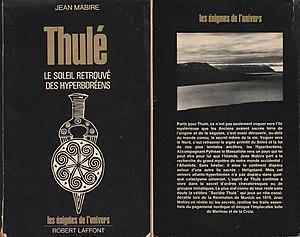
Couverture de ""Thulé, le soleil retrouvé hyperboréen"" de Jean Mabire"
Thulé, le soleil retrouvé des Hyperboréens, est un rapport de recherches de l'écrivain-journaliste Jean Mabire, publié pour la première fois en 1978 chez l'éditeur Robert Laffont.